Suchomimus

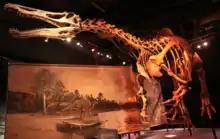
Mounted skeletal reconstruction at the Denver Museum of Nature and Science

Spinosaurids appear to have been widespread from the Barremian to the Cenomanian stages of the Cretaceous period, about 130 to 95 million years ago, while the oldest known spinosaurid remains date to the Middle Jurassic. They shared features such as long, narrow, crocodile-like skulls; sub-circular teeth, with fine to no serrations; the terminal rosette of the snout; and a secondary palate that made them more resistant to torsion. In contrast, the primitive and typical condition for theropods was a tall, narrow snout with blade-like (ziphodont) teeth with serrated carinae. The skull adaptations of spinosaurids converged with those of Crocodilians; early members of the latter group had skulls similar to typical theropods, later developing elongated snouts, conical teeth, and secondary palates. These adaptations may have been the result of a dietary change from terrestrial prey to fish. Unlike crocodiles, the post-cranial skeletons of baryonychine spinosaurids do not appear to have aquatic adaptations. Sereno and colleagues proposed in 1998 that the large thumb-claw and robust forelimbs of spinosaurids evolved in the Middle Jurassic, before the elongation of the skull and other adaptations related to fish-eating, since the former features are shared with their megalosaurid relatives. They also suggested that the spinosaurines and baryonychines diverged before the Barremian age of the Early Cretaceous.